Jane Packer

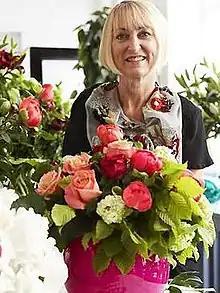

Jane Packer was born on 22 September 1959 in Chadwell St Mary in Essex. She worked as a florist and graduated from Southwark College. In 1986, she designed the bouquet for the wedding of Sarah Ferguson, and Prince Andrew, Duke of York.